Natural gas

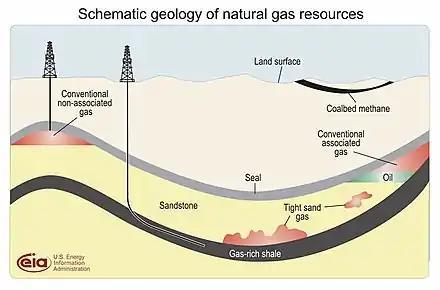
The location of shale gas compared to other types of gas deposits

Shale gas is natural gas produced from shale. Because shale's matrix permeability is too low to allow gas to flow in economical quantities, shale gas wells depend on fractures to allow the gas to flow. Early shale gas wells depended on natural fractures through which gas flowed; almost all shale gas wells today require fractures artificially created by hydraulic fracturing. Since 2000, shale gas has become a major source of natural gas in the United States and Canada. Because of increased shale gas production the United States was in 2014 the number one natural gas producer in the world. The production of shale gas in the United States has been described as a "shale gas revolution" and as "one of the landmark events in the 21st century."